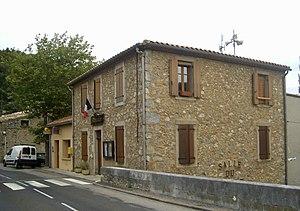
La mairie de Félines-Termenès
Félines-Termenès est un village niché dans les hautes Corbières françaises, situé dans le département de l'Aude, en région Occitanie.